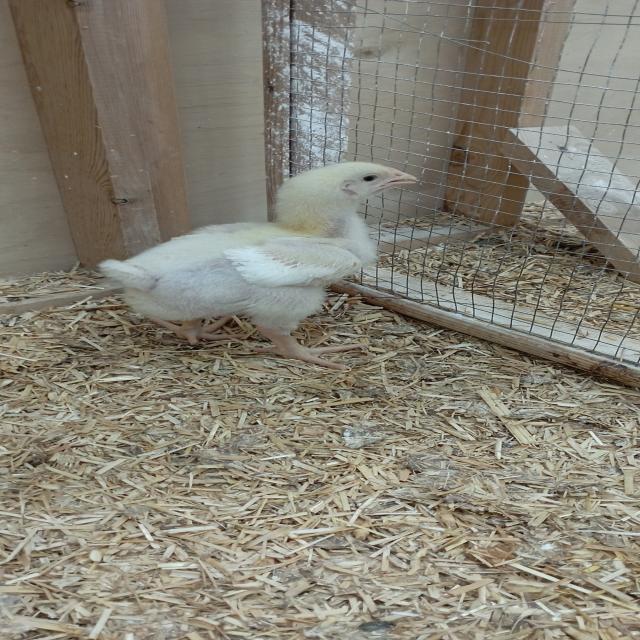
Weight: 346 g